Pedro Henrique (footballer, born January 1992)

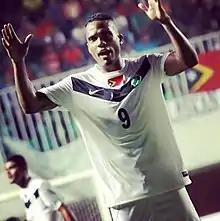
Henrique playing for Timor-Leste in 2013

Pedro Henrique Cortes Oliveira Góis (born 17 January 1992), is a Brazilian-born East Timorese professional footballer who plays as a forward for Malaysia Super League side Kuching City.